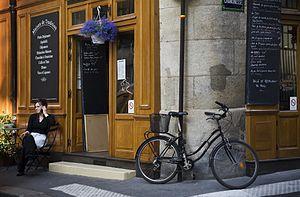
La cuisine est l'ensemble des techniques de préparation des aliments en vue de leur consommation par les êtres humains. La cuisine est diverse à travers le monde. Elle est l'un des éléments représentant la notion de terroir quand elle est le fruit des ressources naturelles et productions agricoles locales, des us et coutumes, de la culture et des croyances, du perfectionnement des techniques, des échanges entre peuples et cultures.
Le bougnat ou Auvergnat de Paris, est un immigrant installé à Paris, originaire d'Auvergne, aire culturelle qui dépasse le cadre de la province historique et englobe également une partie sud du Massif Central. Après avoir exercé la profession de porteur d'eau, notamment pour les bains dès le XVIIᵉ siècle, le siècle suivant voit également les Auvergnats de Paris exercer des professions en lien avec l'artisanat du métal et de la récupération tel que rémouleurs, étameurs, chaudronniers.